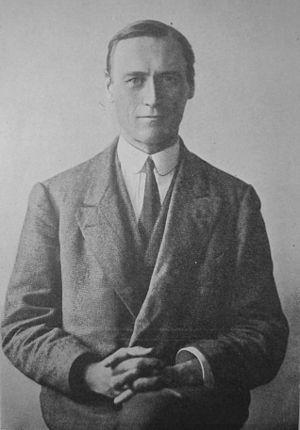
Portrait de Pierre Ceresole (1879-1945)
Pierre Ceresole était un ingénieur suisse. Il est principalement connu comme pacifiste, objecteur de conscience, quaker et fondateur du Service civil international.
Les rencontres de Bilthoven sont une série de réunions de militants pacifistes qui ont lieu peu après la Première Guerre mondiale dans la demeure de Kees et Betty Boeke à Bilthoven aux Pays-Bas.